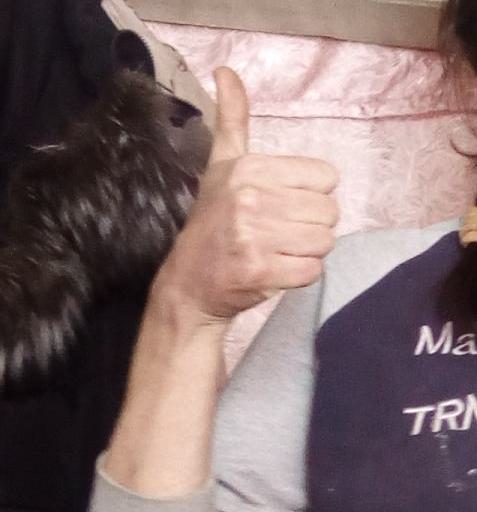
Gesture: like